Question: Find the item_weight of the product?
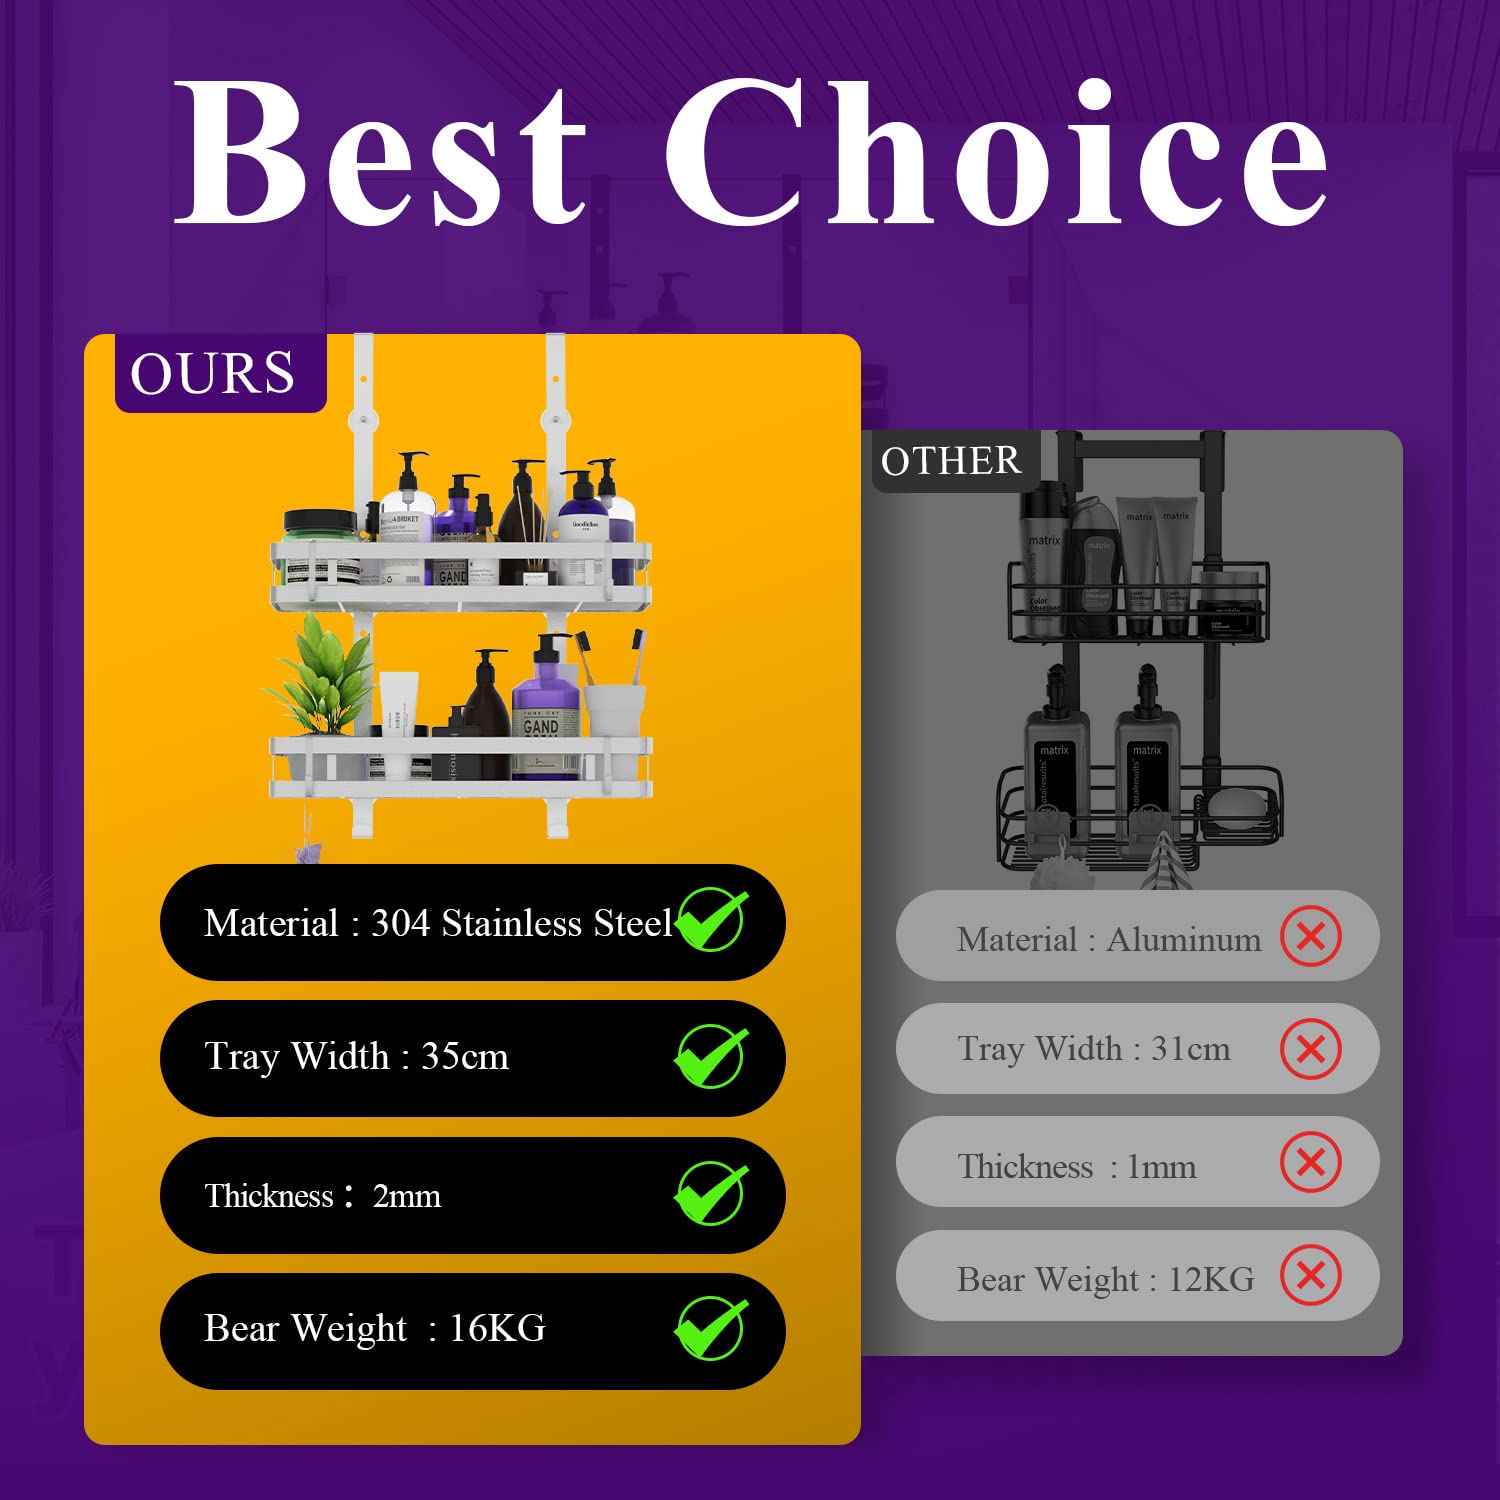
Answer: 16.0 kilogram